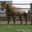
Label: horse